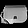
Label: Bag